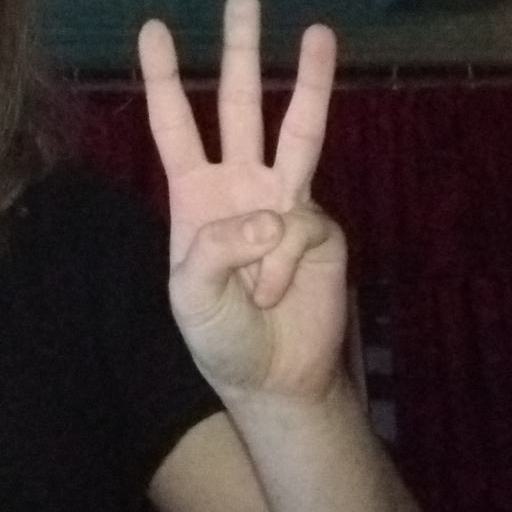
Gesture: three